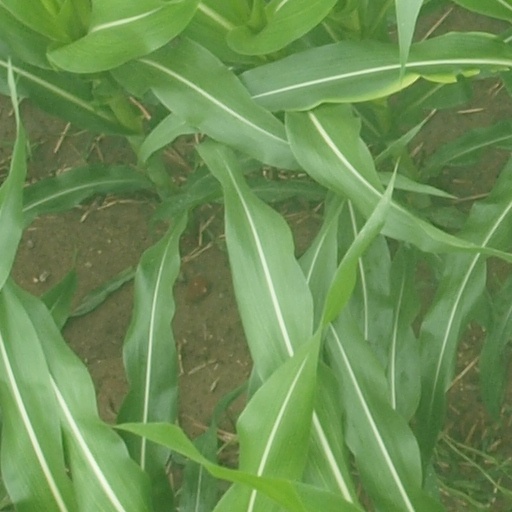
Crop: maize; corn